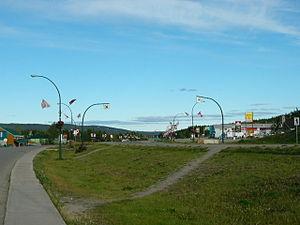
Watson Lake est un village du territoire du Yukon au Canada, située à l'intersection de la Route de l'Alaska et de la Robert Campbell Highway, à la frontière entre le Yukon et la Colombie-Britannique, près de la rivière Liard. Sa population était de 802 habitants en 2011.